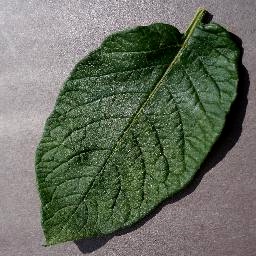
Etiqueta: Sana